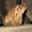
Label: frog